Bernard Taylor (Medal of Honor)

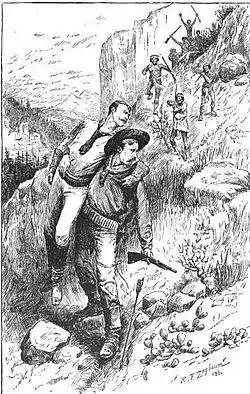
Taylor rescuing Lt. Charles King

Sergeant Bernard "Barney" Taylor (c. 1844 – April 14, 1875) was an American soldier in the U.S. Army who served with the 5th U.S. Cavalry during the Apache Wars. He was one of three men received the Medal of Honor for gallantry, Taylor rescuing wounded commander Lieutenant Charles King, while battling the Western Apache near Sunset Pass in Arizona on November 1, 1874. He died two days after receiving the award.